Teresa Carlson

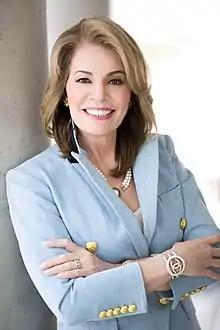
Carlson in 2018

Teresa Carlson is a Corporate Vice President and Executive-in-Residence at Microsoft and the Non-Executive Chair of KnightSwan, a special-purpose acquisition company. Previously she held the position of President and Chief Growth Officer of Splunk and Vice President for Amazon Web Services' worldwide public sector and industries businesses. Prior to working for Amazon, Carlson was Microsoft's Vice President of Federal Government business.